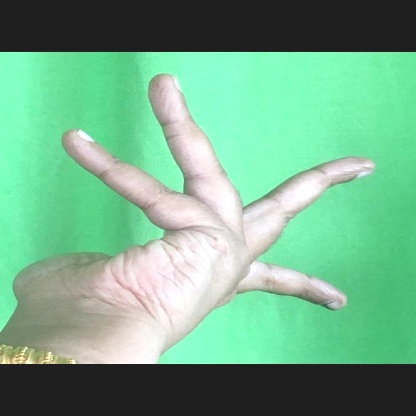
Mudra: Alapadmam